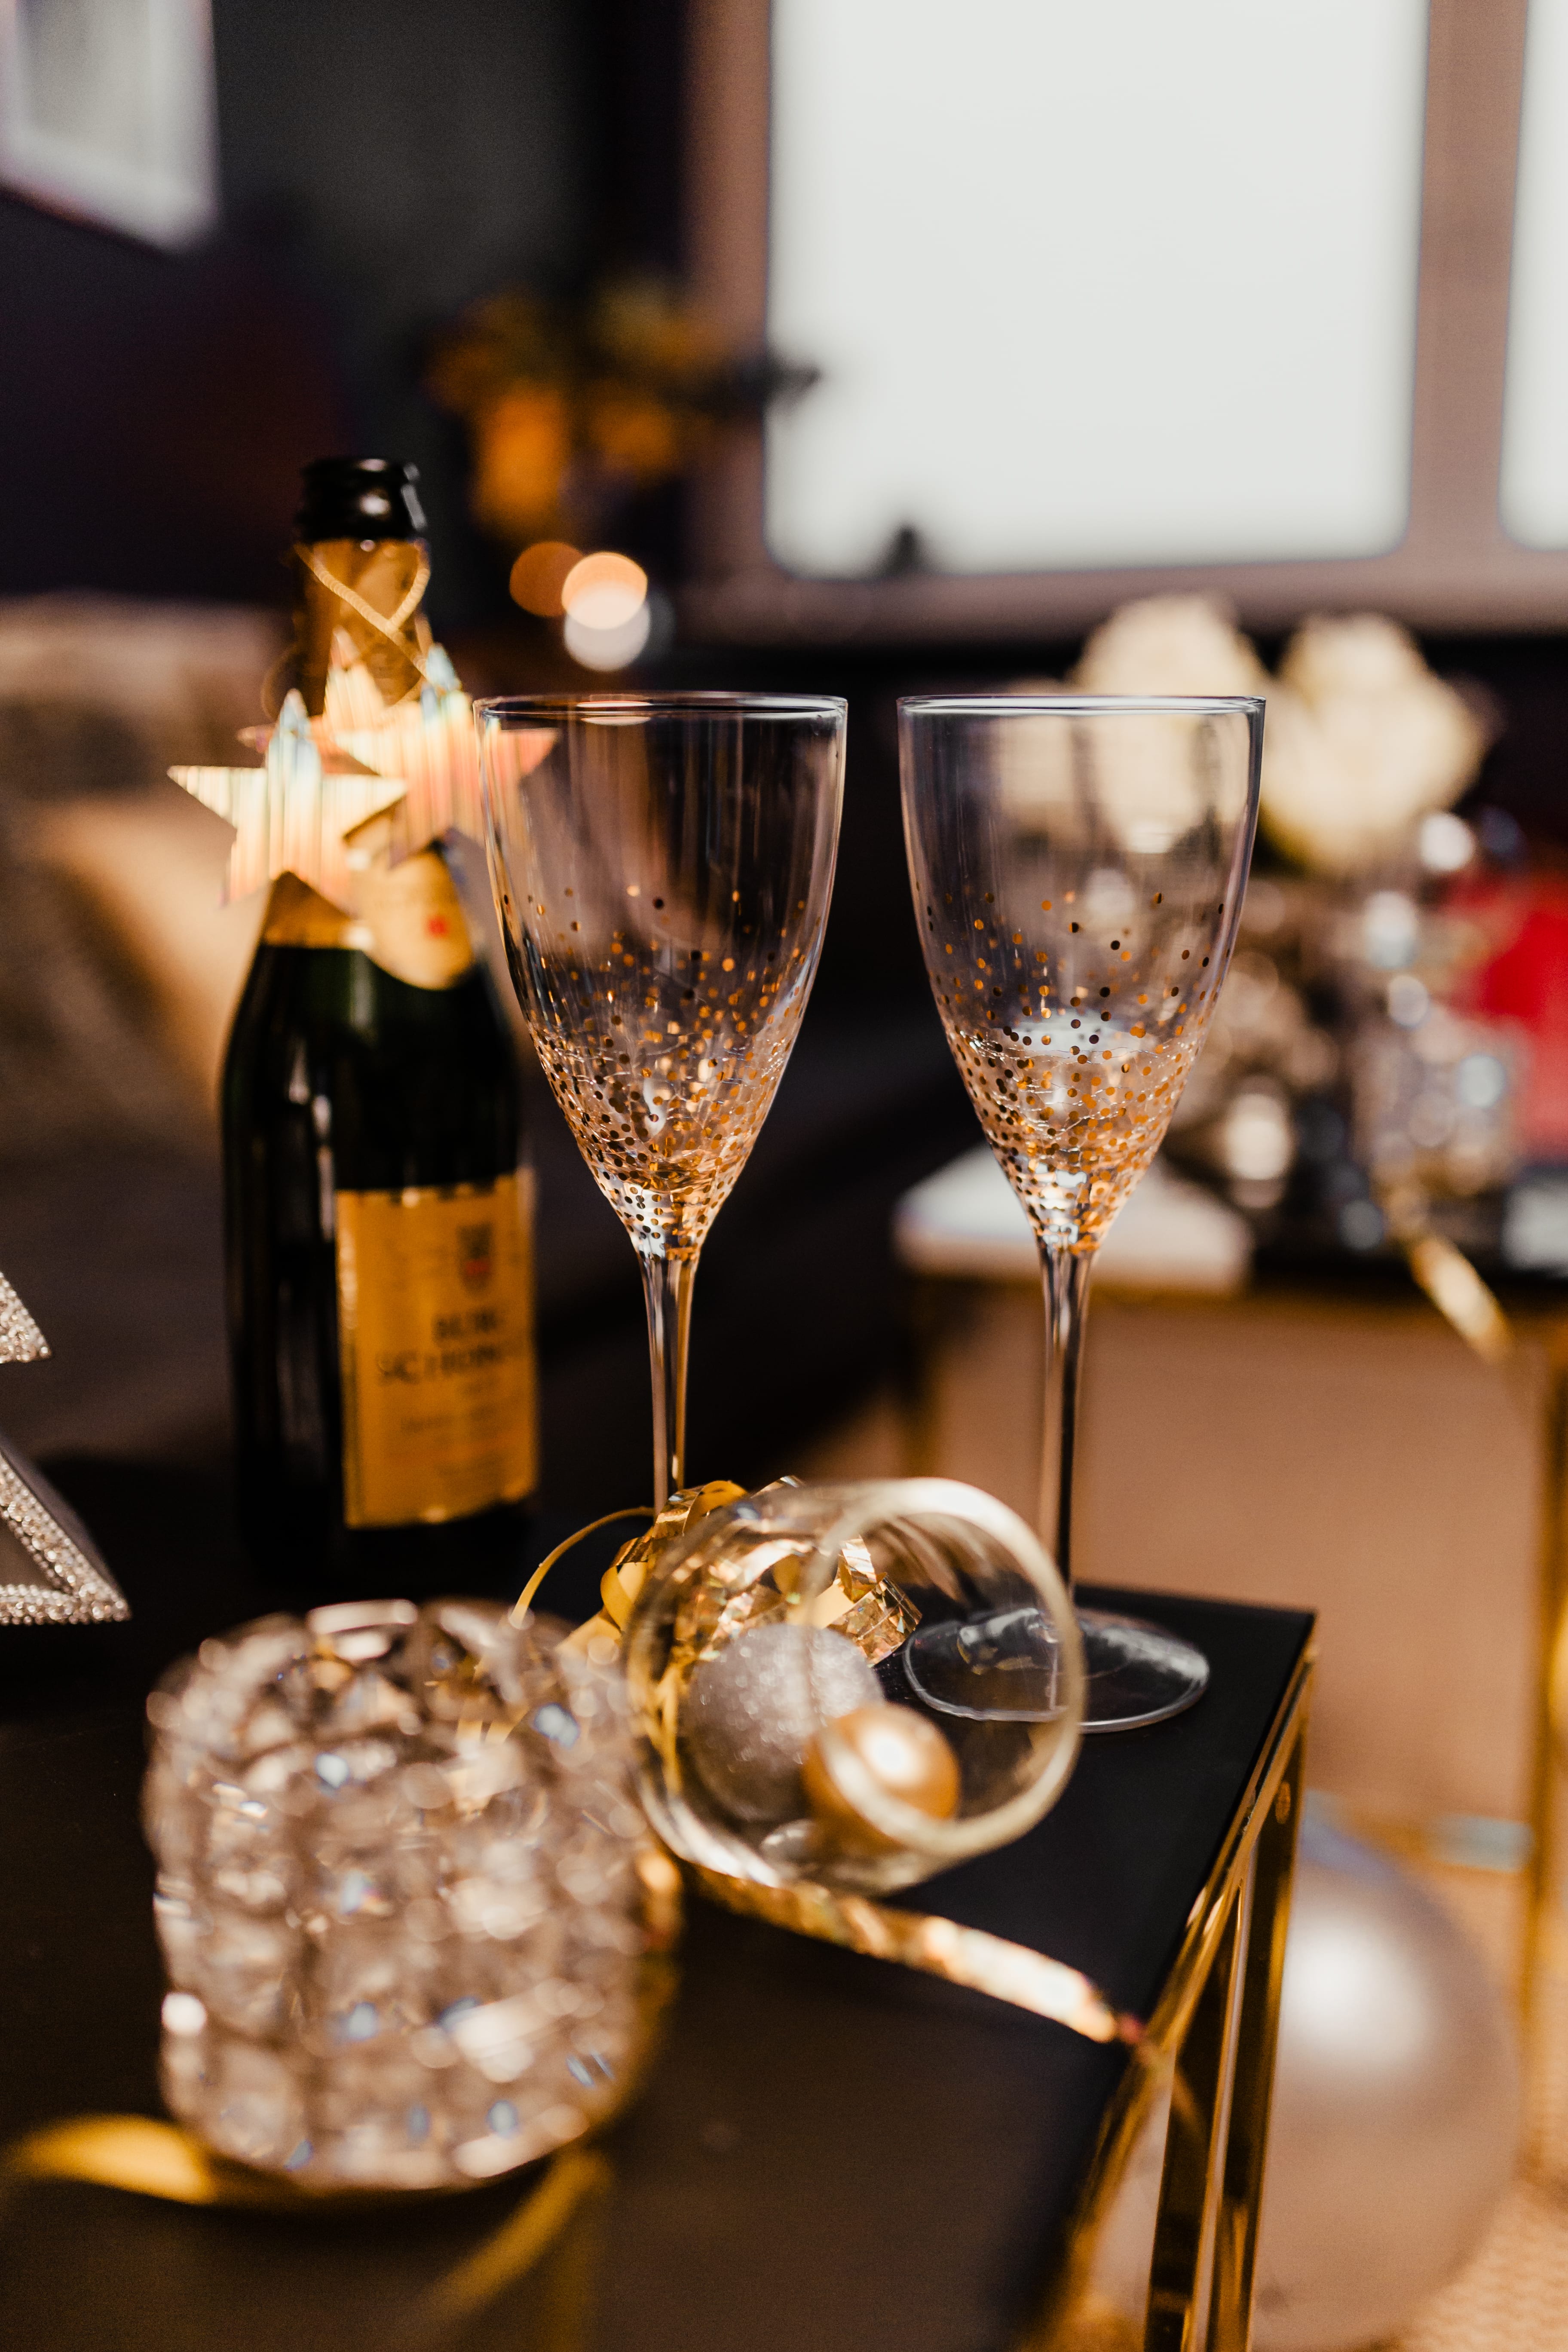
stemware, wine glass, champagne stemware, drink, drinkware, champagne, wine, glass, alcoholic beverage, yellow, tableware, restaurant, alcohol, event, table, white wine, dessert wine, sparkling wine, interior design, party, food